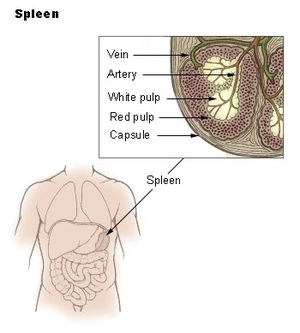
Milt
Tværsnit af milten og dens placering i kroppen.
Milten er et aflangt organ i venstre side af bughulen. Under normale forhold kan milten ikke mærkes. Tidligere troede man, at sidesting havde noget med milten at gøre.